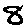
Label: 8